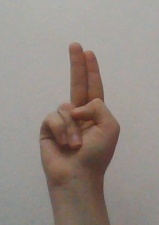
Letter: taa